CBS Building

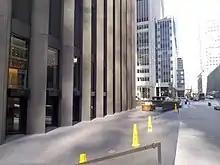
Recessed plaza surrounding the building

In July 1960, CBS announced that it had acquired a site on Sixth Avenue, between 52nd and 53rd streets, from William Zeckendorf's company Webb and Knapp. The site cost $7 million, of which Zeckendorf received $5 million. The building would not include broadcast studios, which instead were to be consolidated at the CBS Broadcast Center, simultaneously being planned on 57th Street. CBS acquired an adjacent land lot on 53 West 52nd Street in July 1961, bringing its plot there to its final size of nearly . CBS president Stanton wanted to hire Eero Saarinen & Associates for the project, having been impressed with the firm's design for the General Motors Technical Center in Michigan. Paley was initially skeptical, as he was acquainted with modernist architects Wallace Harrison and Philip Johnson, but he relented.